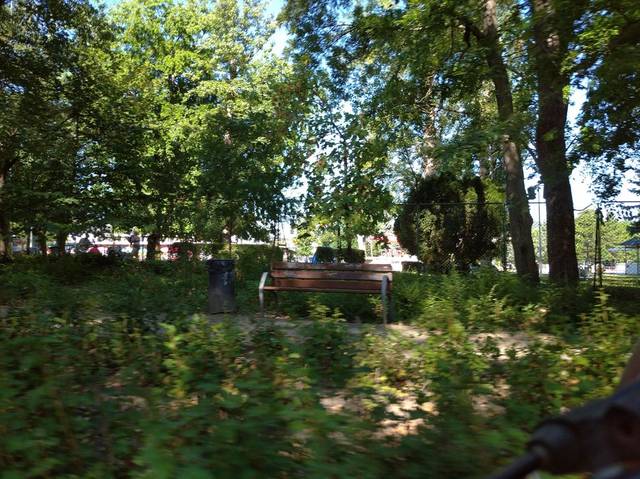
Region: Hungary
Coordinates: 47.53, 19.048